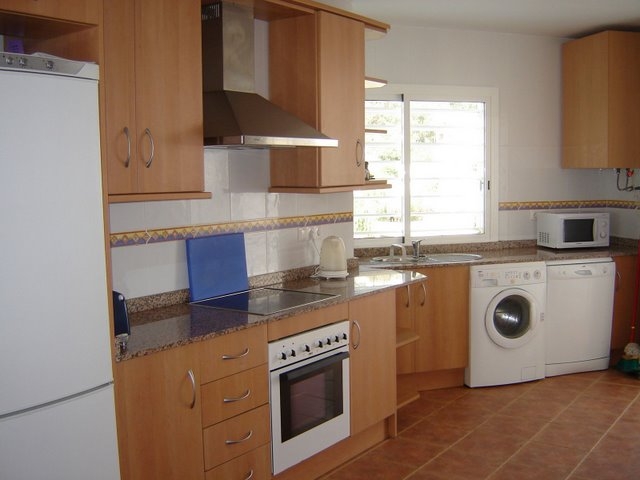
Room type: kitchen